Santa Maria degli Angeli Crucifixion

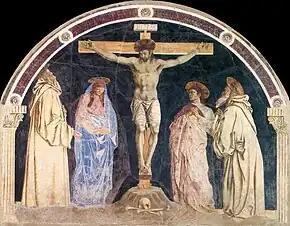
"Santa Maria degli Angeli Crucifixion" (c. 1455) by Andrea del Castagno

The Santa Maria degli Angeli Crucifixion is a fresco lunette by Andrea del Castagno, created "c." 1455. Is is held in the Museo del Cenacolo di Sant'Apollonia, in Florence. At far left and right are Romuald and Benedict of Nursia. It was originally sited in the cloister of the monastery of Santa Maria degli Angeli, Florence, where several authors wrote of seeing it, including the anonymous Gaddiano and Vasari, with the latter mentioning it in both editions of his "Lives of the Artists" as "at the top of cloister over the garden". Giuseppe Richa wrote that it was rediscovered by a Camaldolese monk of the monastery. Milanesi, Cavalcaselle and Crowe did not judge it to be an autograph work, perhaps since they saw it in a poorly-lit setting, but it is now held to be an autograph work. Its dating is uncertain – Salmi and Horster place it late in his career, which is the majority opinion.